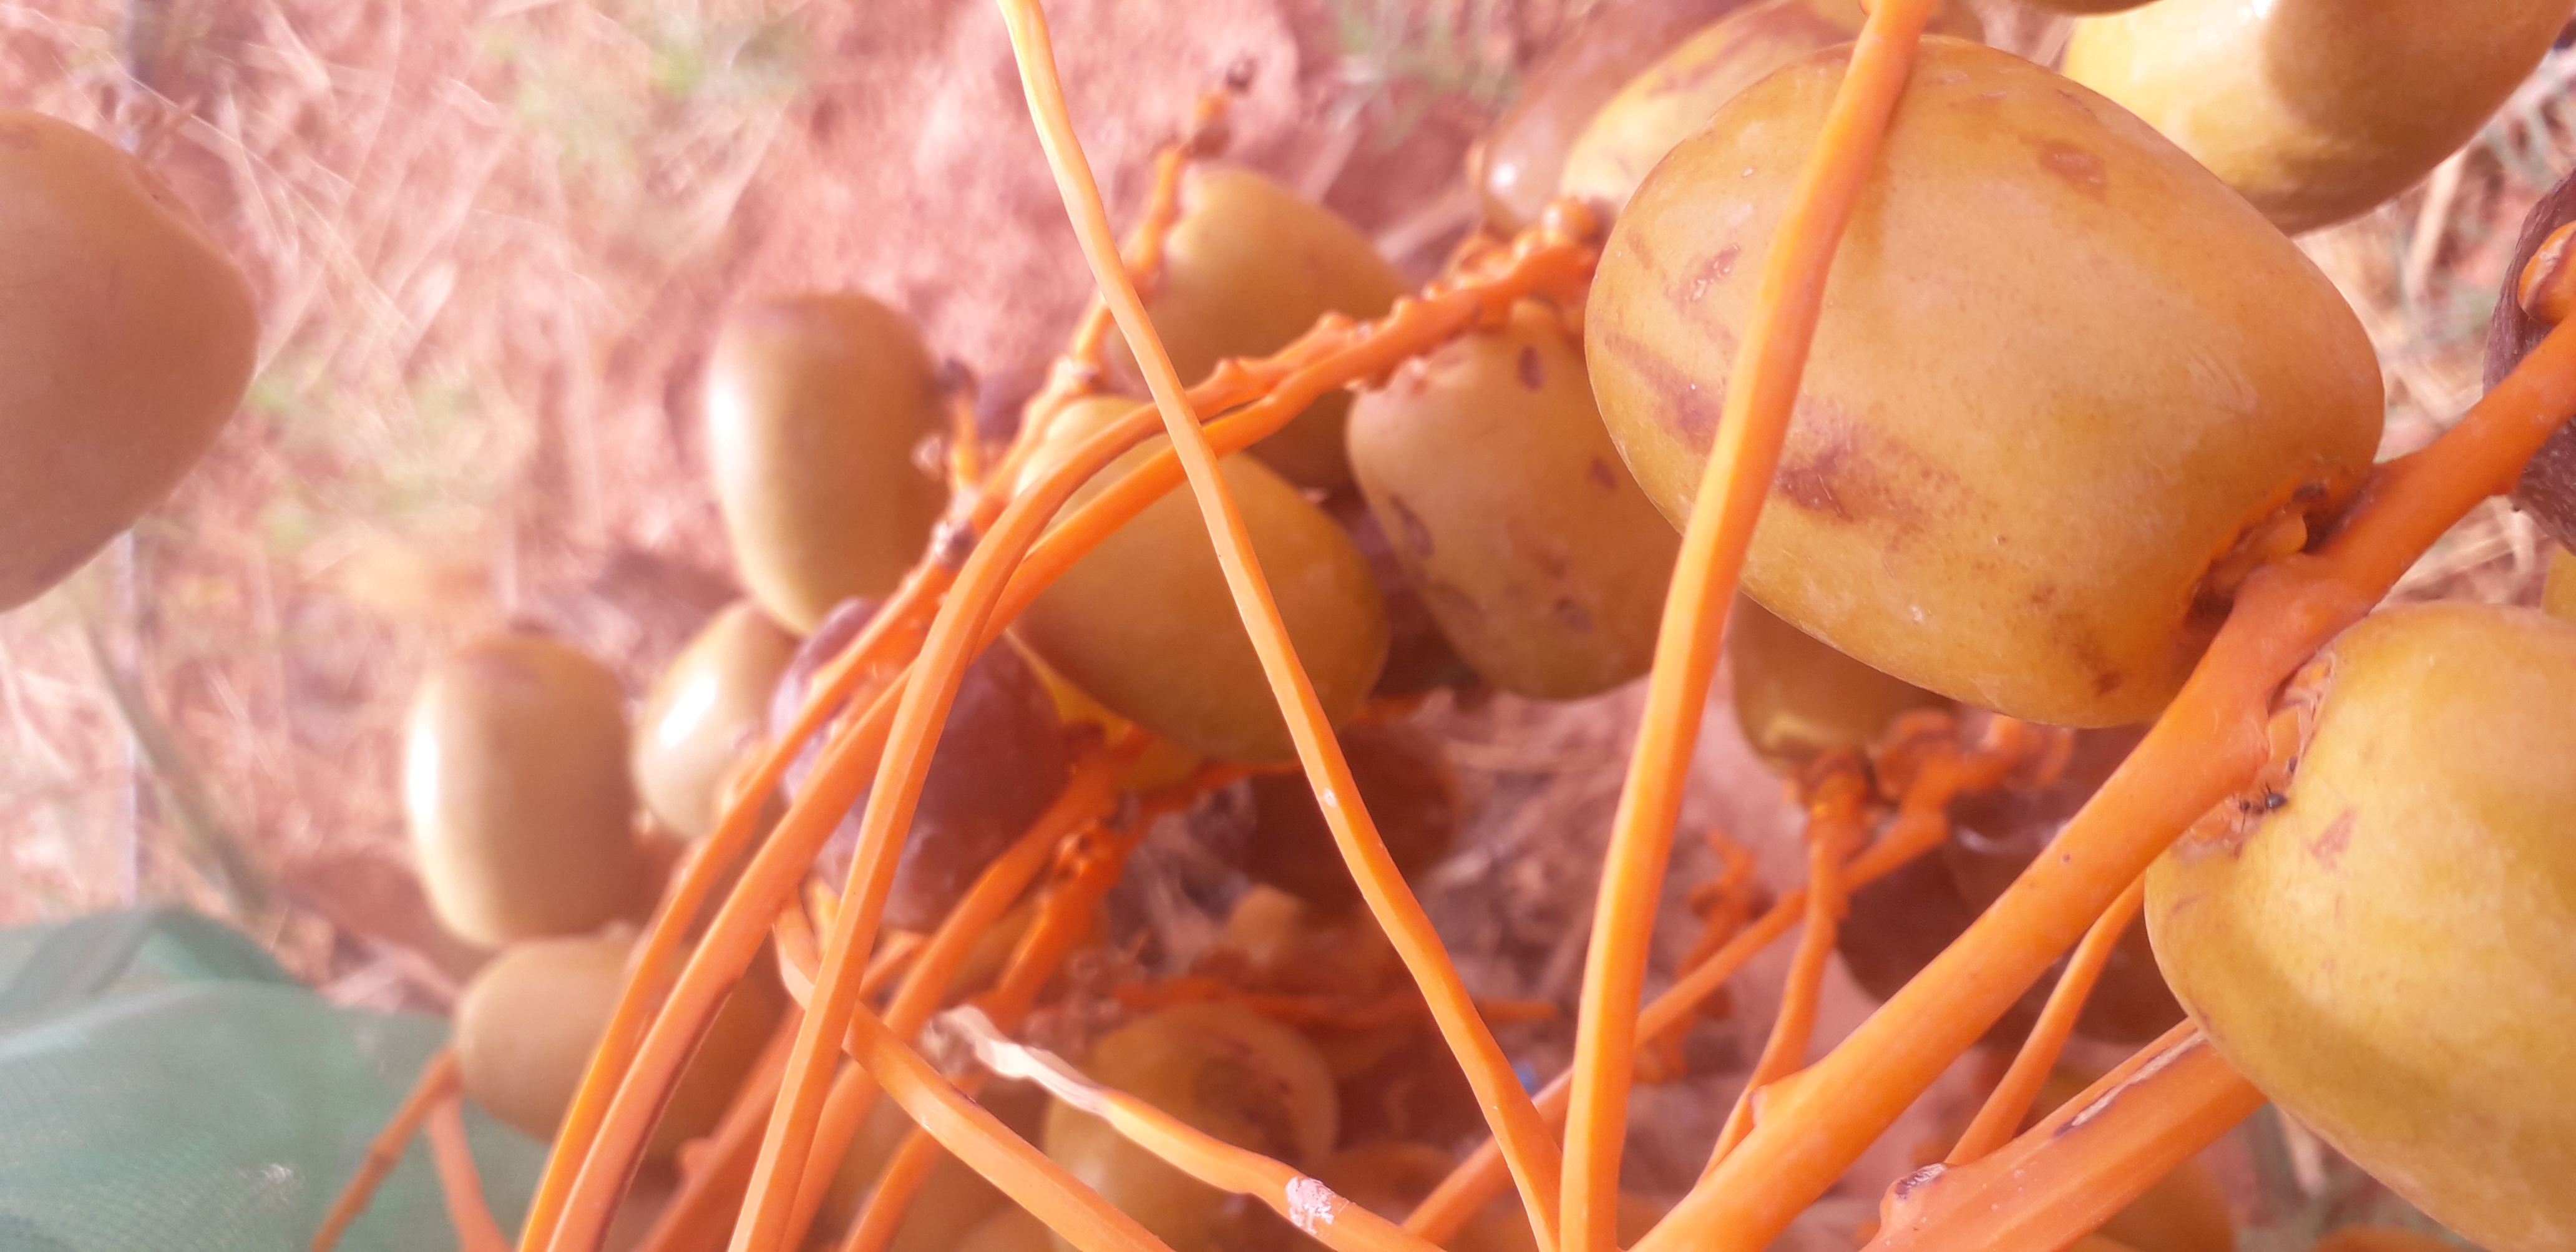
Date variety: Boufagous